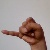
The image shows a hand gesture representing the letter 'J' in Indian Sign Language.